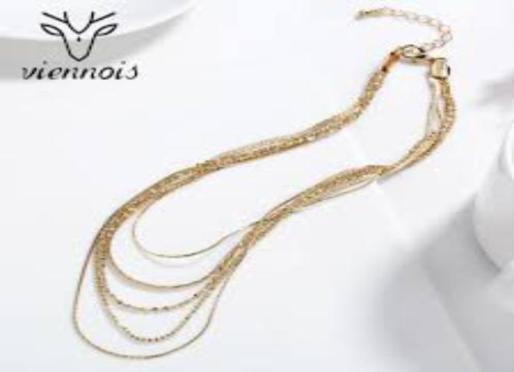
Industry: Clothes